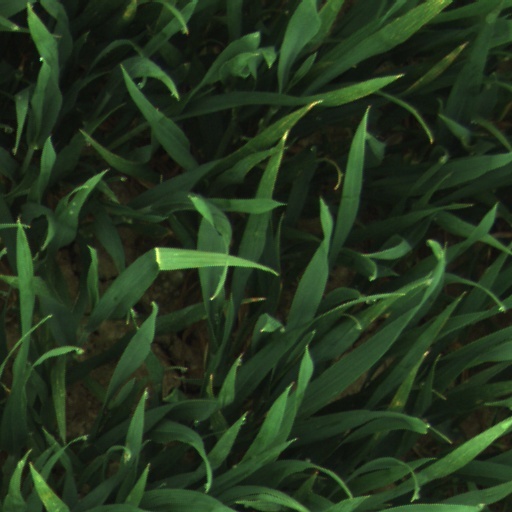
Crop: wheat